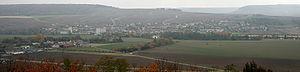
Mareuil-le-Port est une commune française, située dans le département de la Marne en région Grand Est.